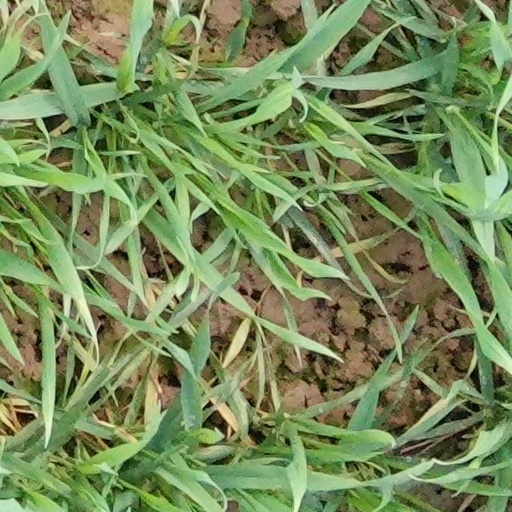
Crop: wheat